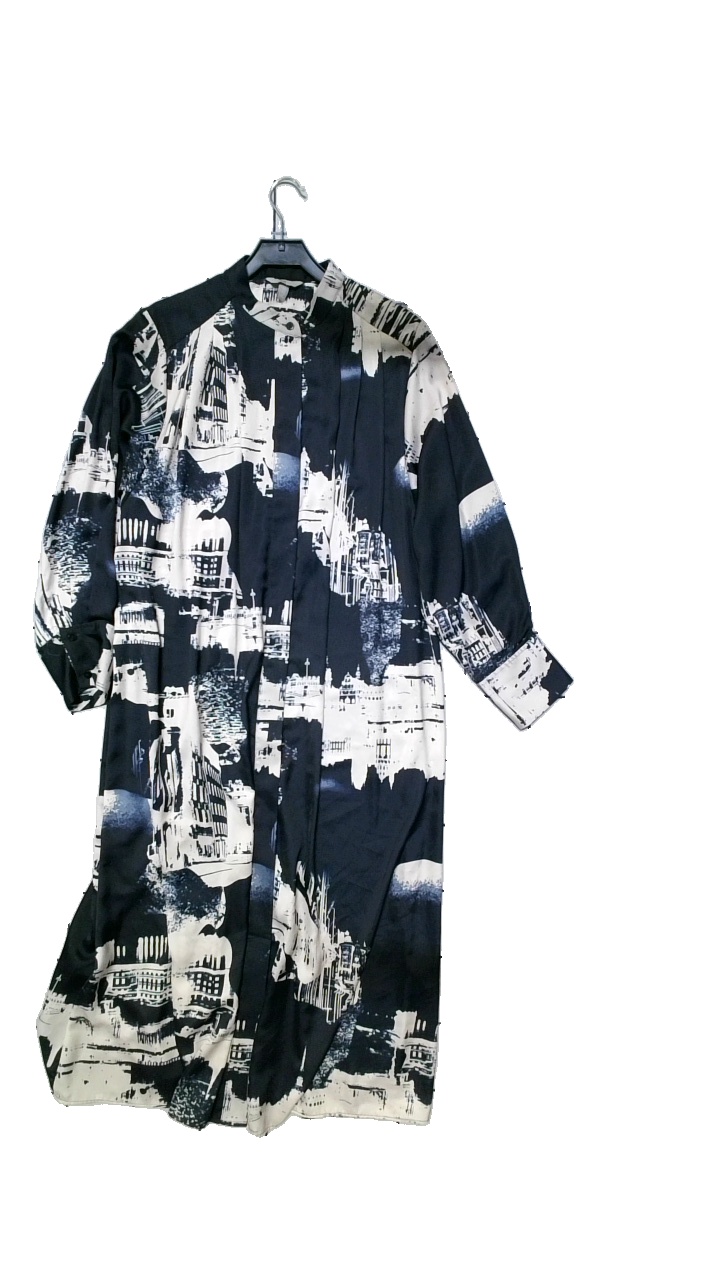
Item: Dress (Ladies)
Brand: H&m
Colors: Black, Beige
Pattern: Other
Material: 100% polyester
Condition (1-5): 5
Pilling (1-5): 5
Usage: Reuse
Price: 100-150